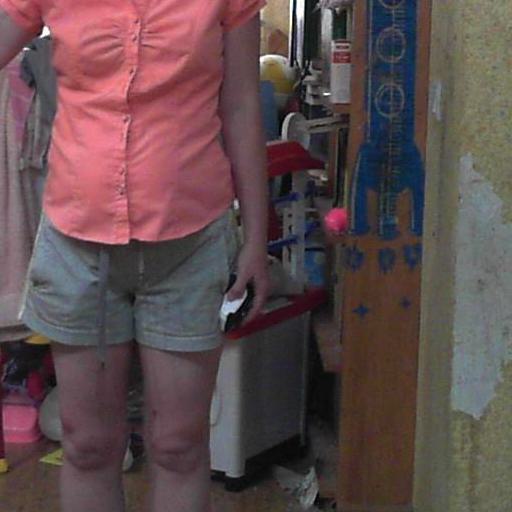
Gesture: no_gesture